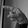
ASL letter: P